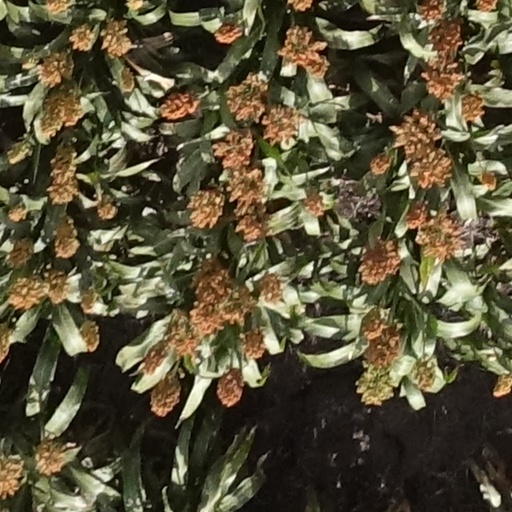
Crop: sorghum